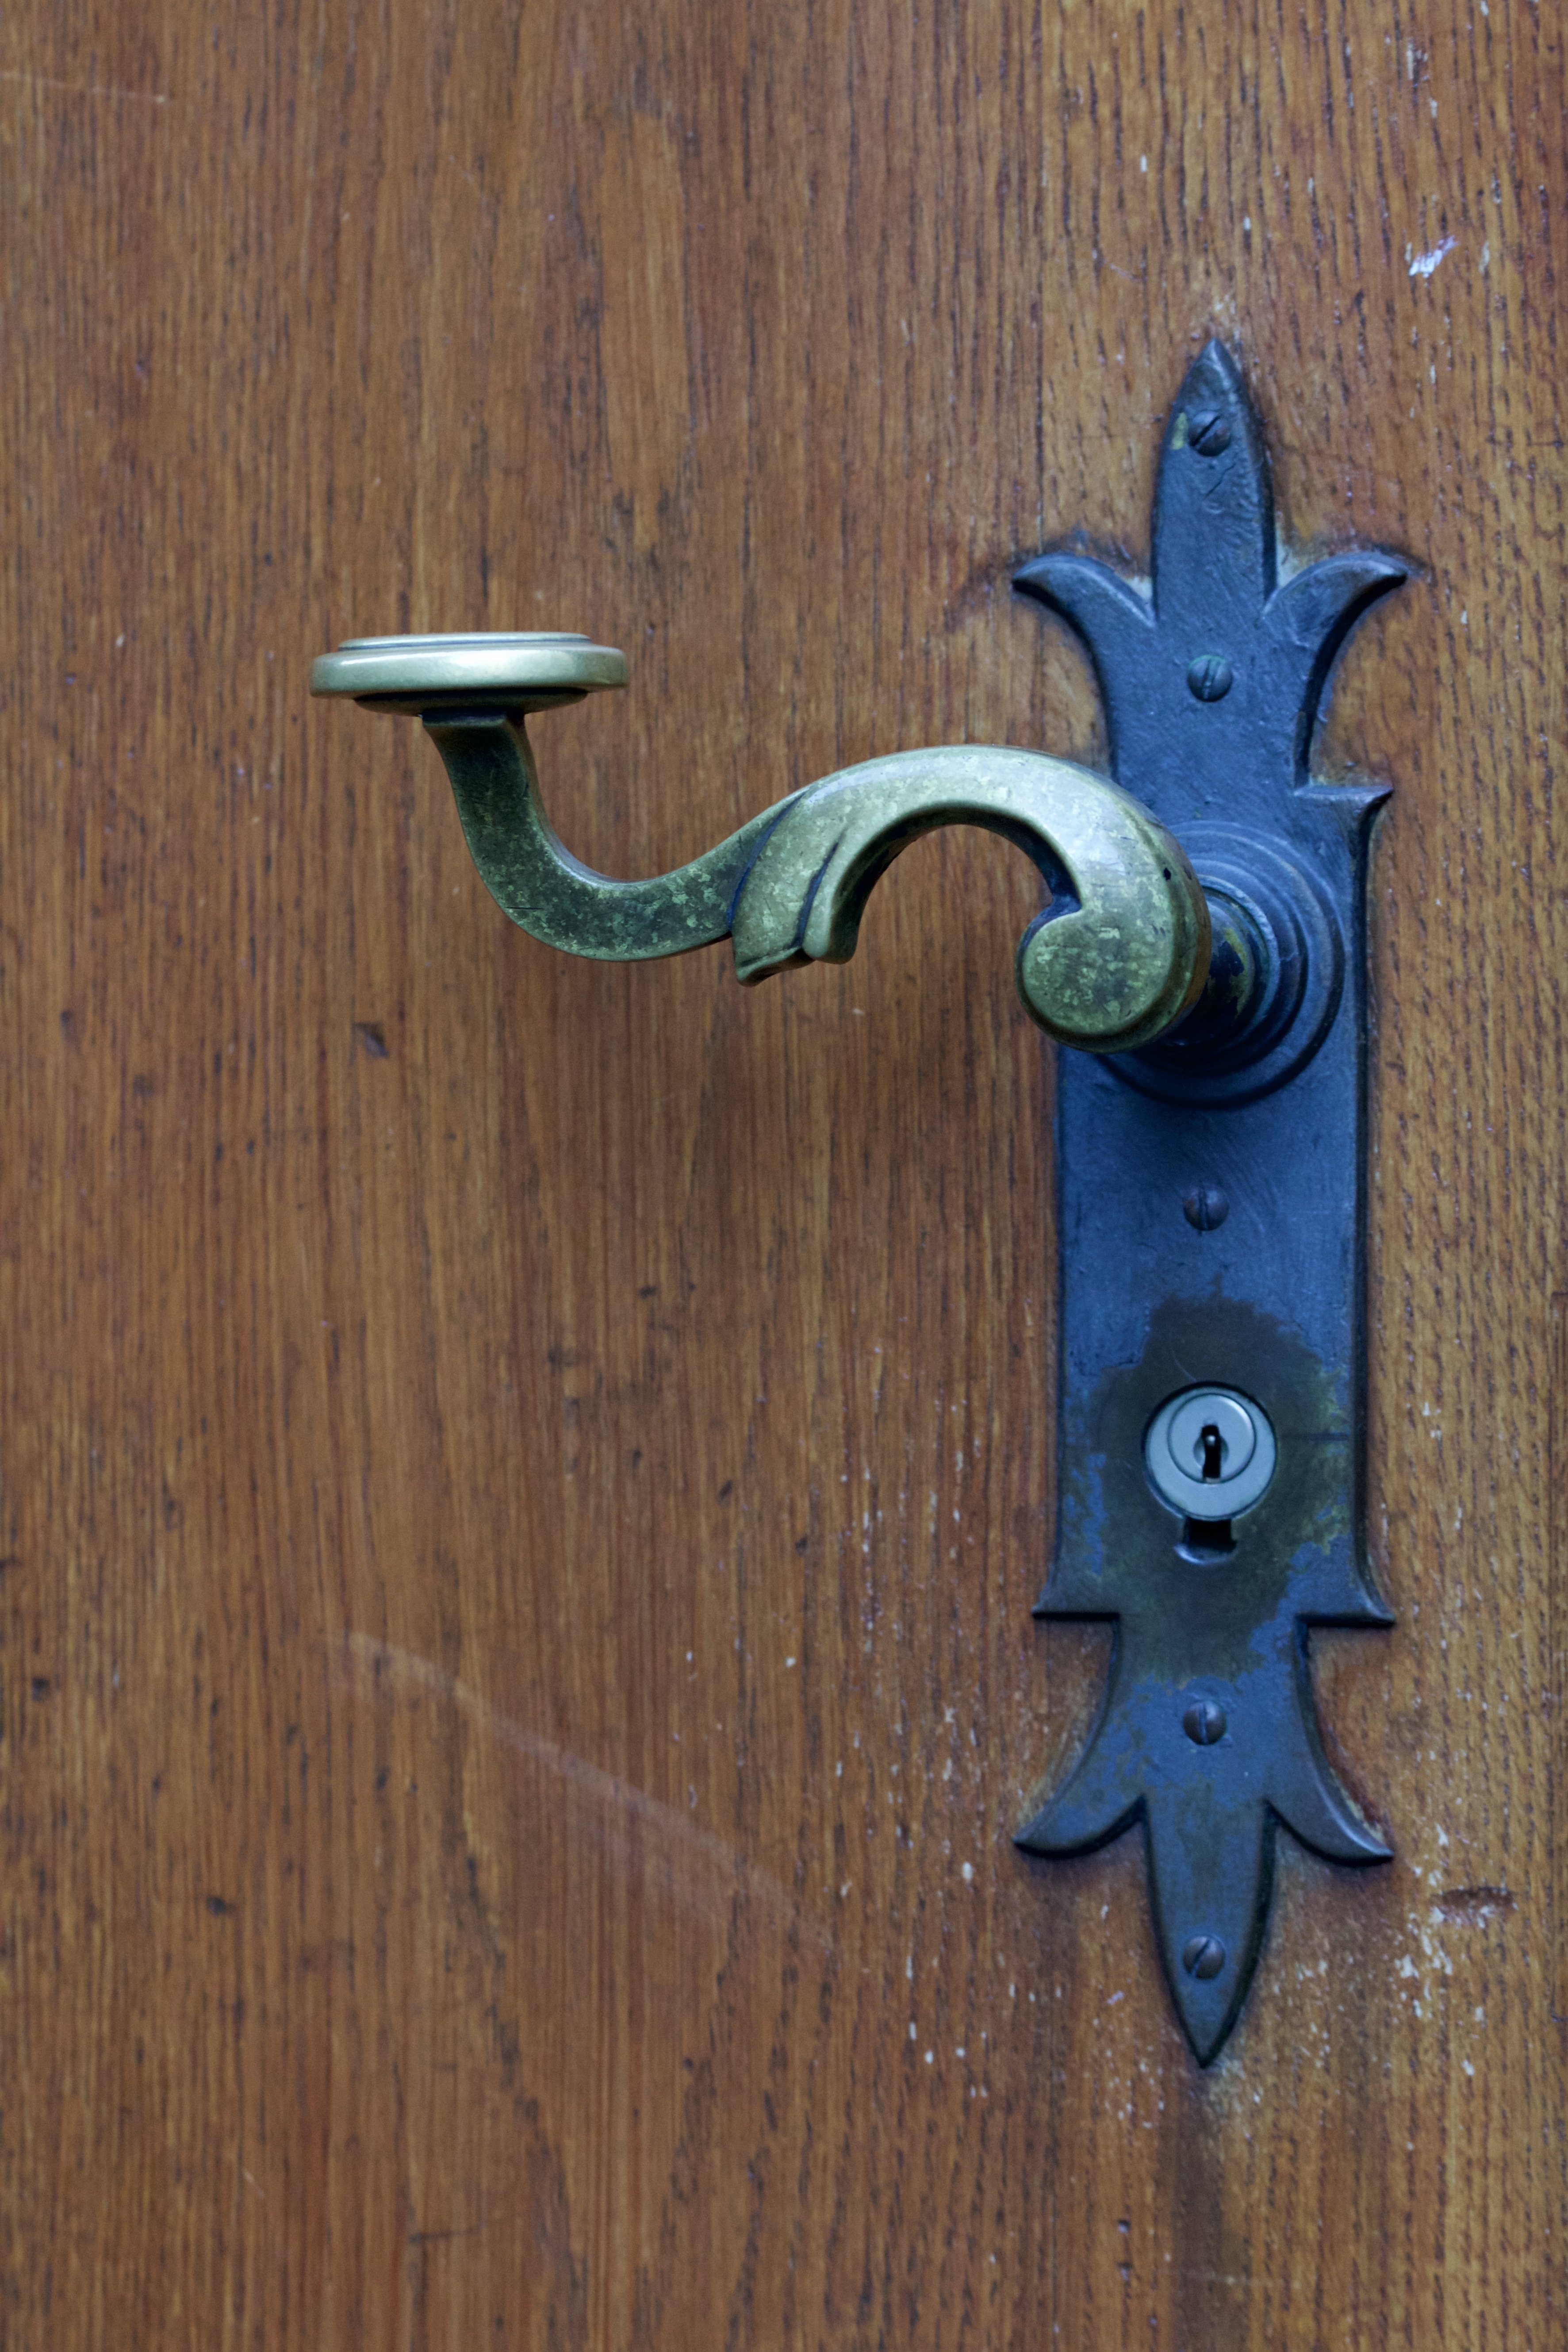
wood, castle, door, weapon, handle, sculpture, jack, carving, door knocker